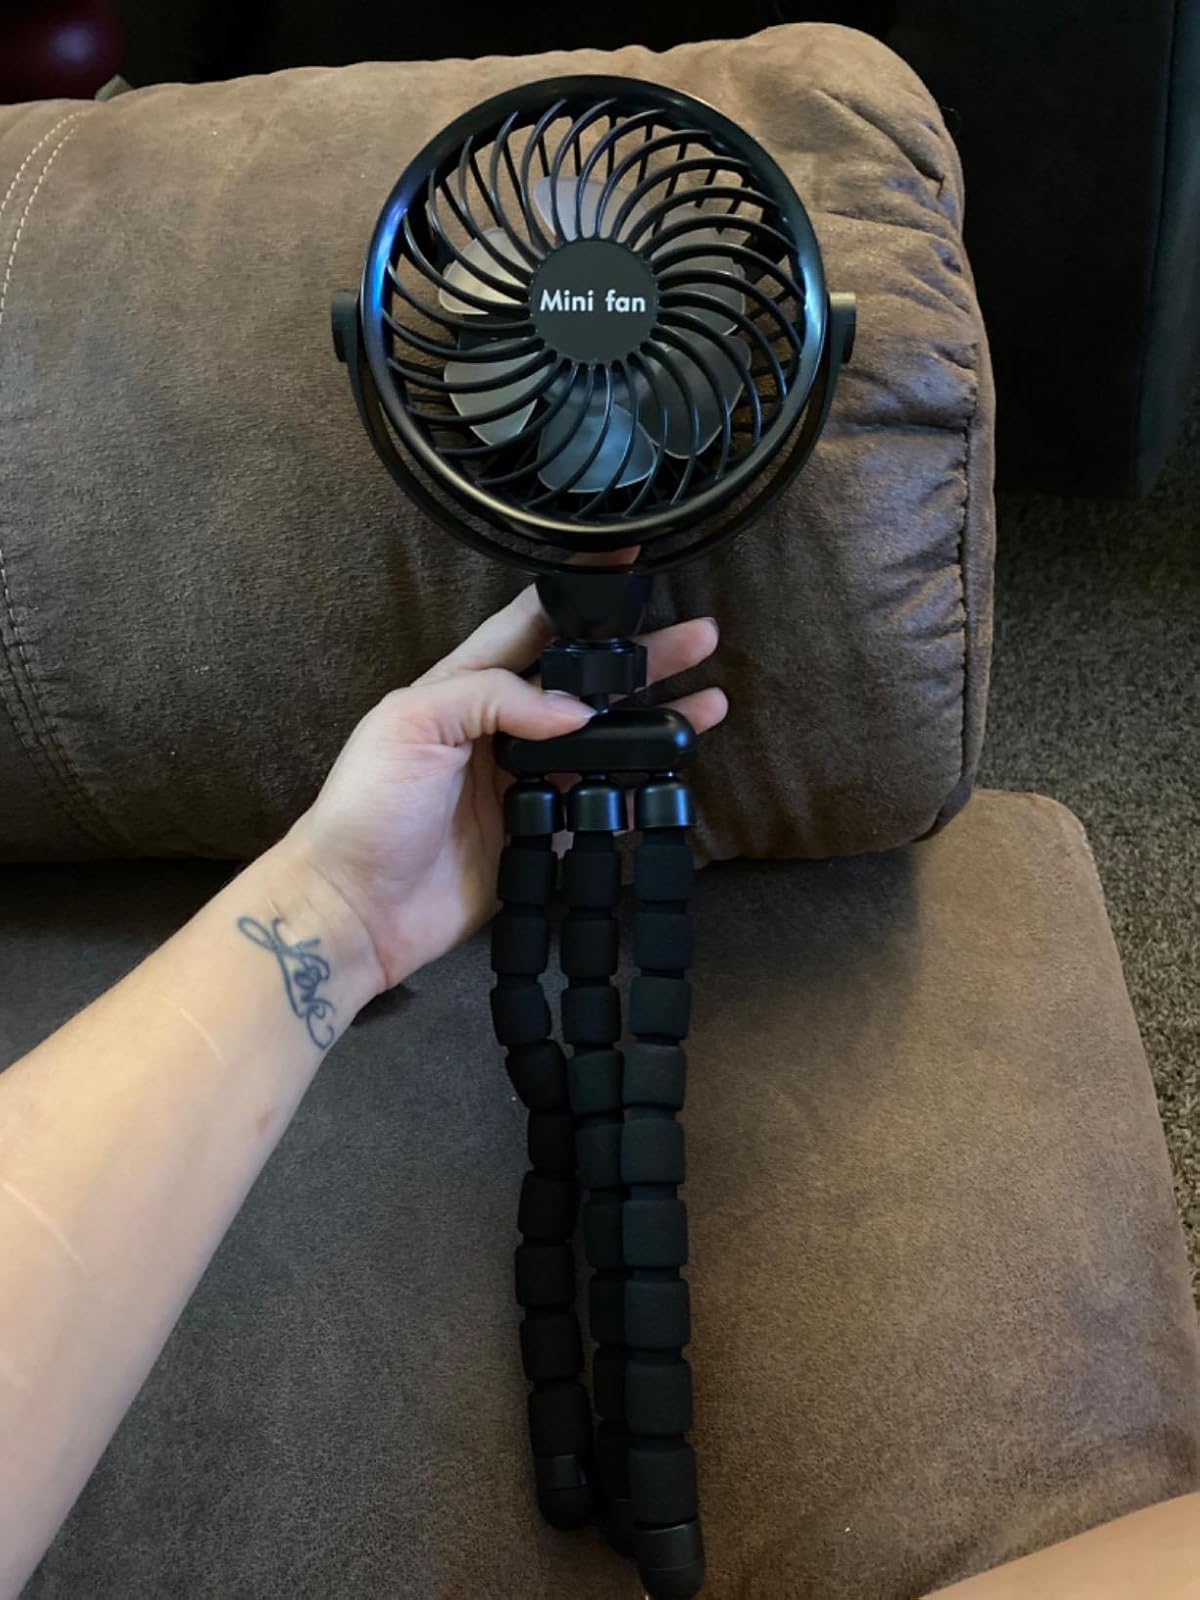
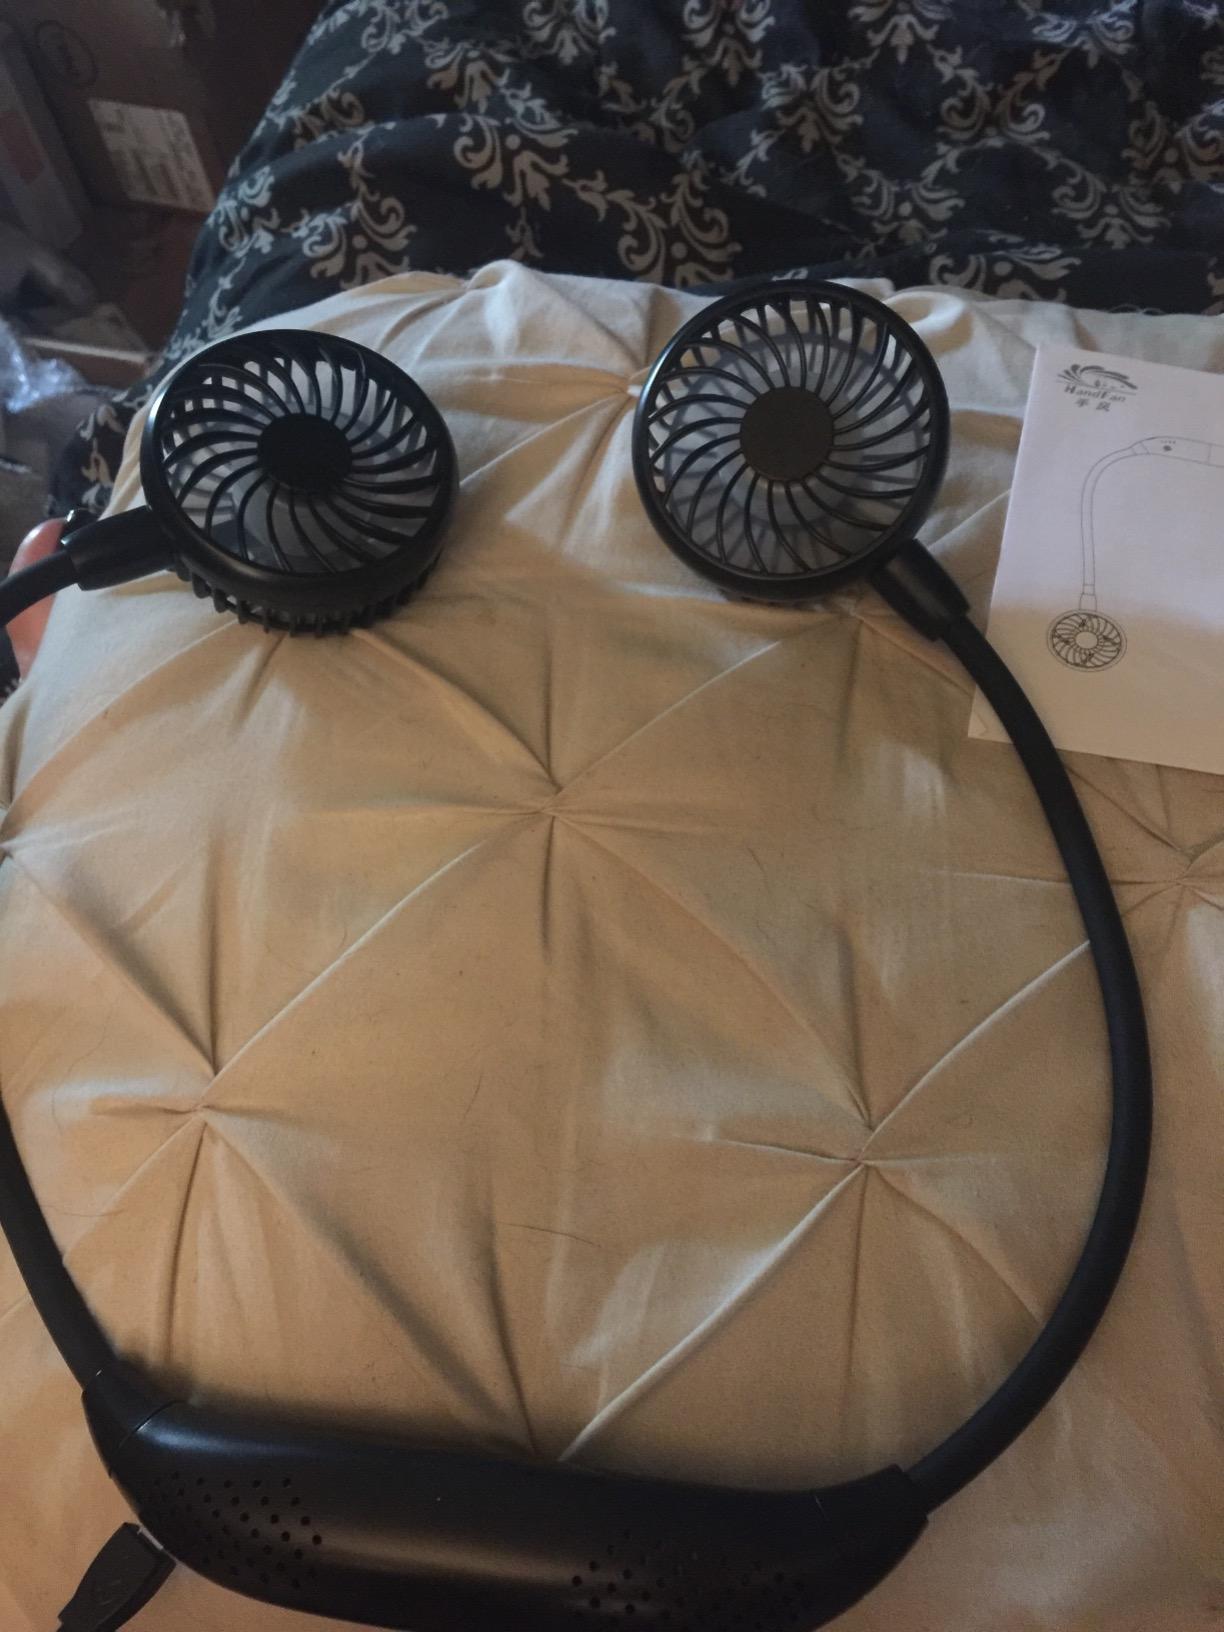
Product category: fan
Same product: no